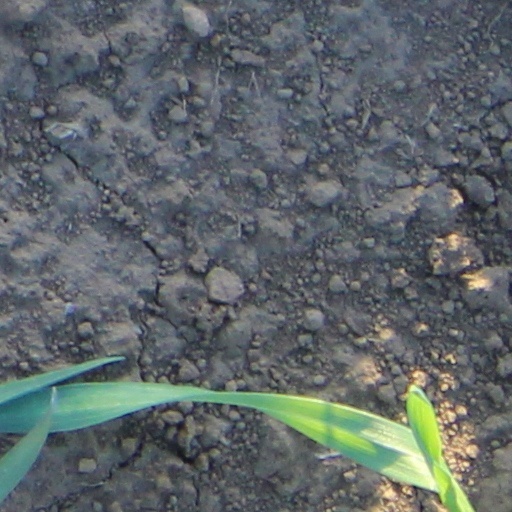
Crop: wheat